Catharism

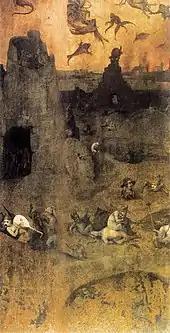
"The Fall of the Rebel Angels" by Hieronymus Bosch

They firmly rejected the Resurrection of Jesus, seeing it as representing reincarnation, and the Christian symbol of the cross, considering it to be no more than a material instrument of torture and evil. They also saw John the Baptist, identified as the same entity as the prophet Elijah, as an evil being sent to hinder Jesus's teaching through the false sacrament of baptism. For the Cathars, the "resurrection" mentioned in the New Testament was only a symbol of re-incarnation.